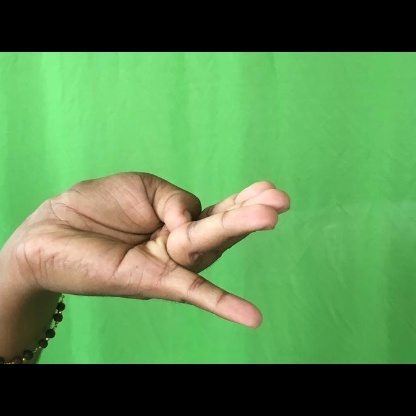
Mudra: Chaturam